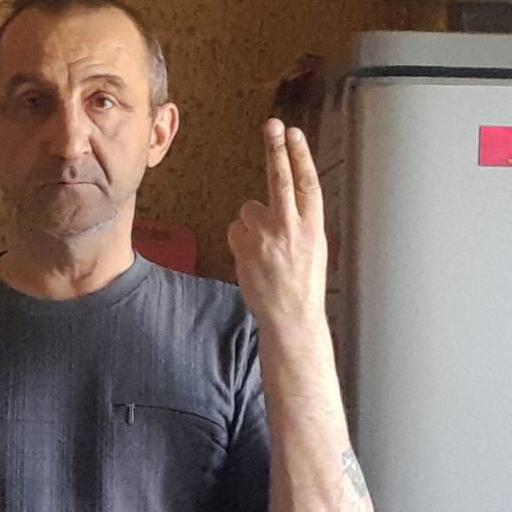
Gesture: two_up_inverted